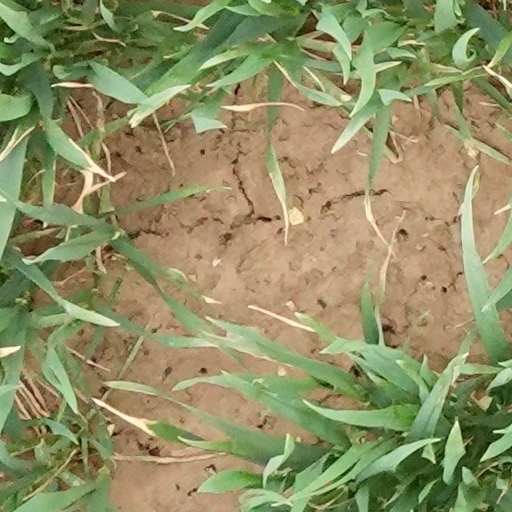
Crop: wheat